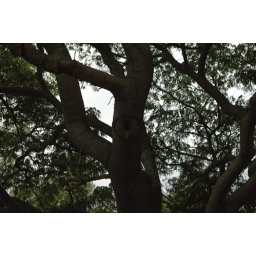
There was a little bird in there, and another one kept flying in, passing food to the one in the hole.